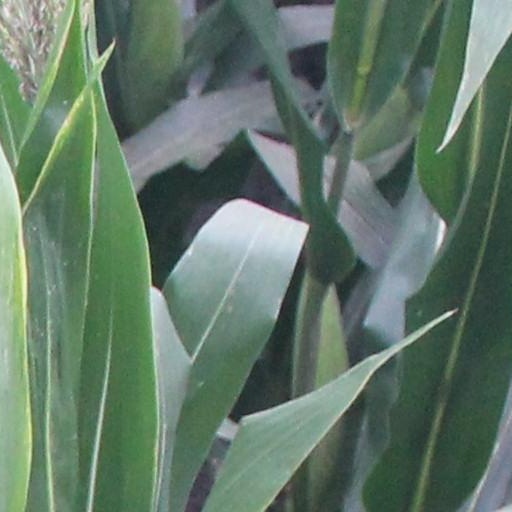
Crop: maize; corn